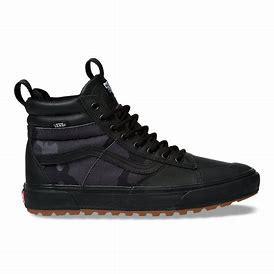
Brand: Vans
Model: SK8 Hi MTE